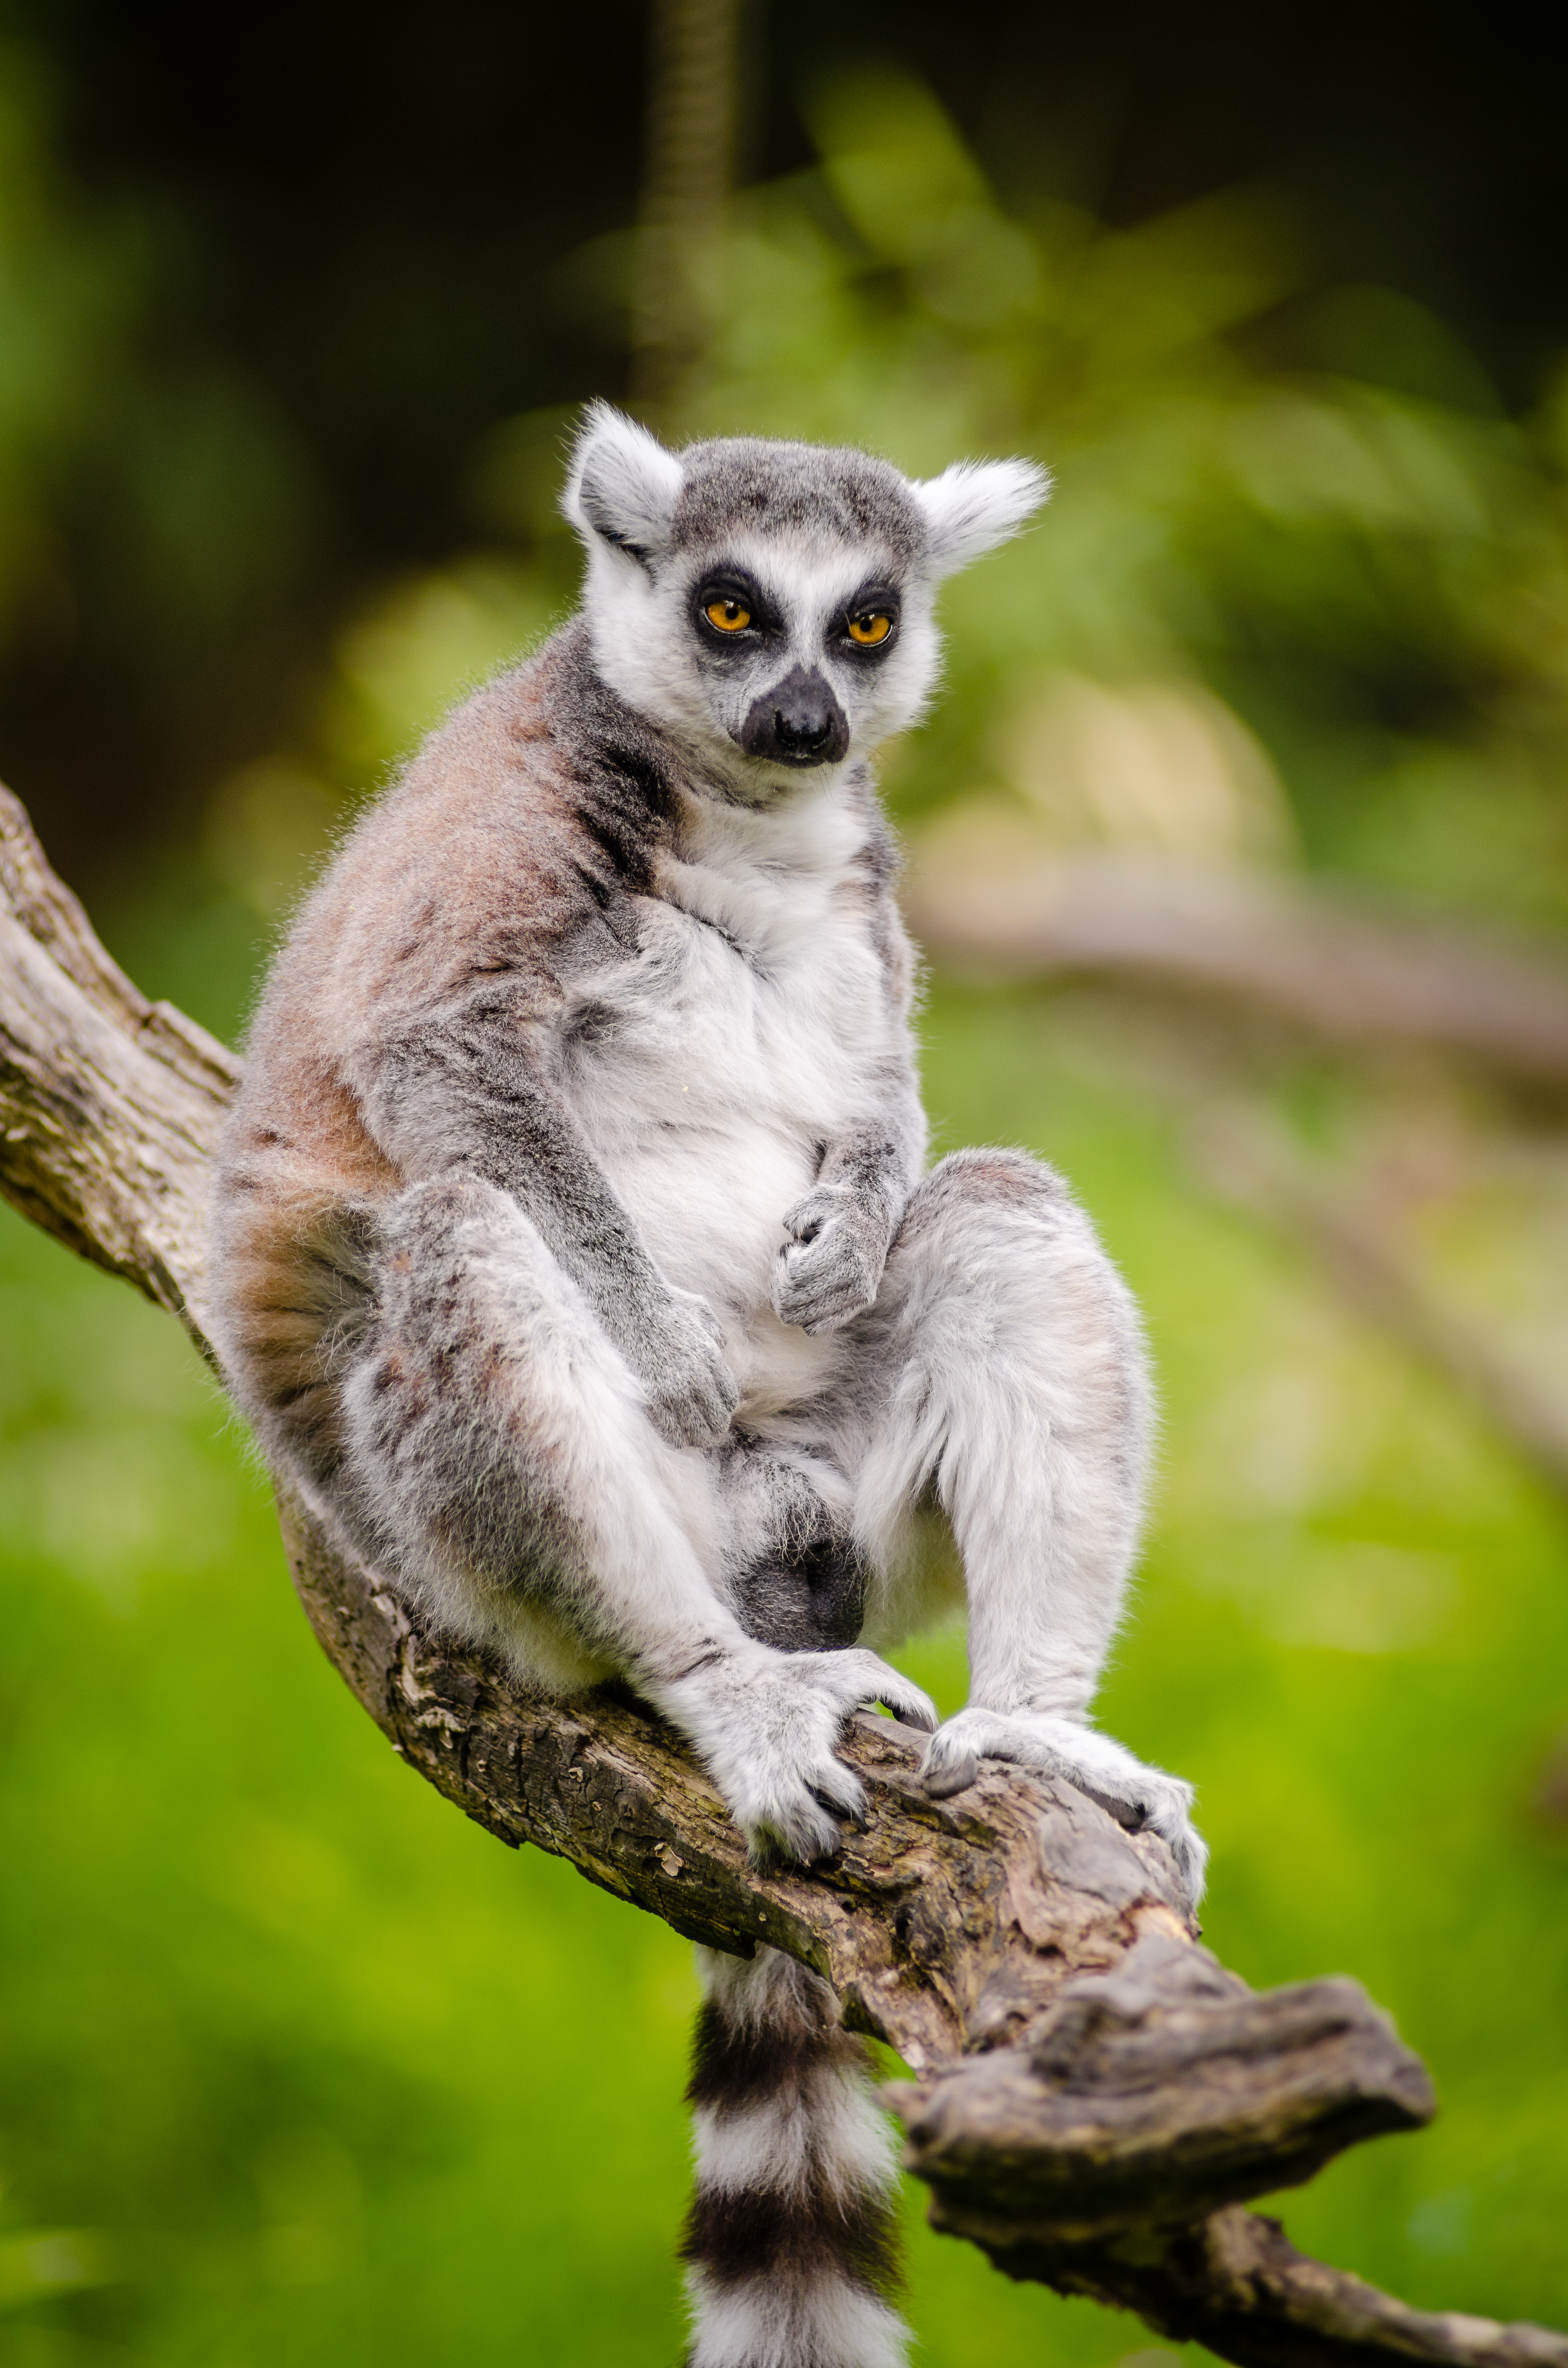
nature, animal, wildlife, zoo, mammal, fauna, primate, madagascar, vertebrate, lemur, new world monkey